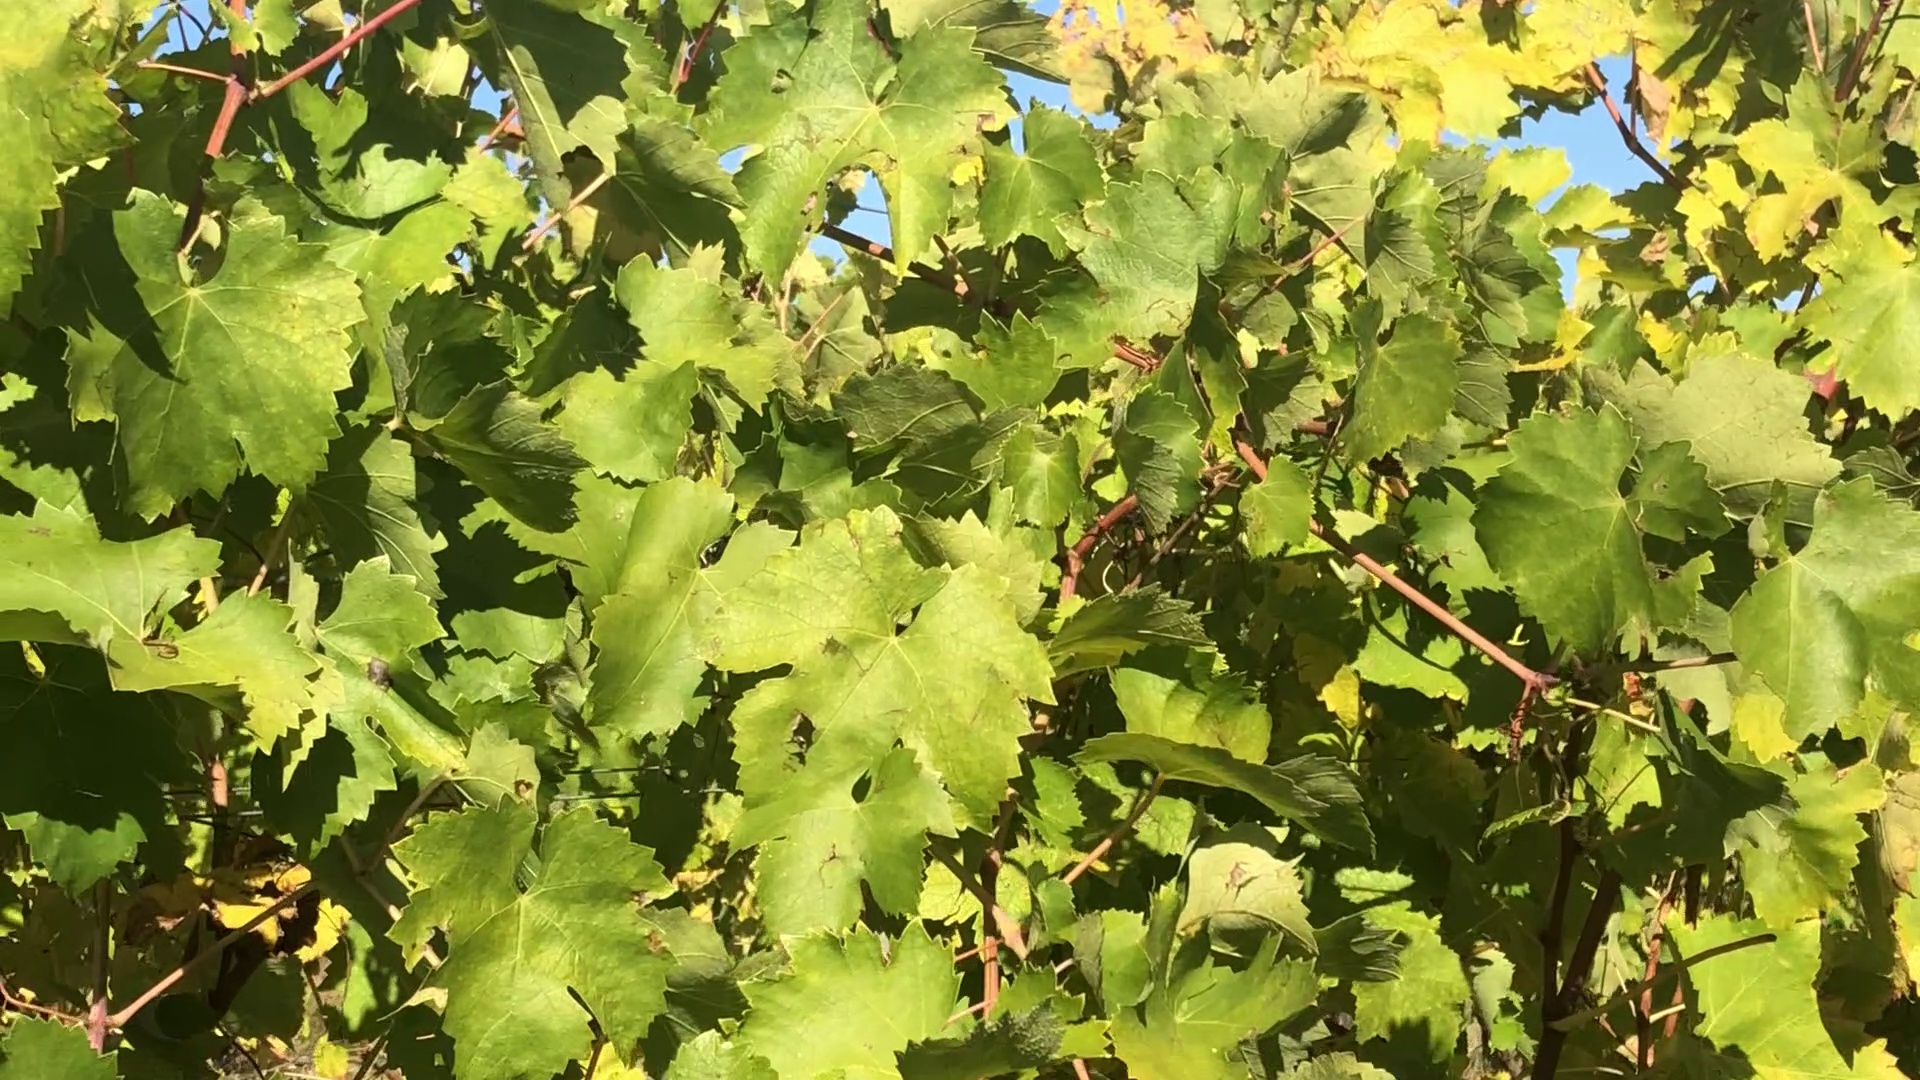
Label: healthy